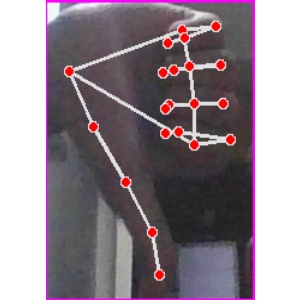
अक्षर: फ